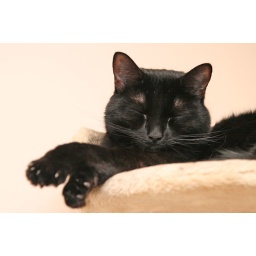
High up in the cat tree